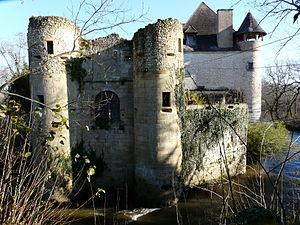
Le château de Rognac vu depuis le sud-ouest, Bassillac, Dordogne, France
Bassillac est une ancienne commune française située dans le département de la Dordogne, en région Nouvelle-Aquitaine.